Bahawal Victoria Hospital

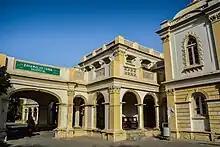
MS Office Bahawal Victoria Hospital

Bahawal Victoria Hospital (BVH) is a hospital located in Bahawalpur, Pakistan. It is named after Nawab of Bahawalpur's British wife, Victoria.